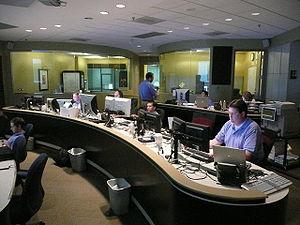
Un centre d'opérations du réseau est un ou plusieurs sites à partir desquels s'exercent la surveillance et le contrôle d'un réseau d'ordinateurs, d'un réseau de télécommunications ou d'un réseau de satellites.